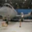
Label: airplane